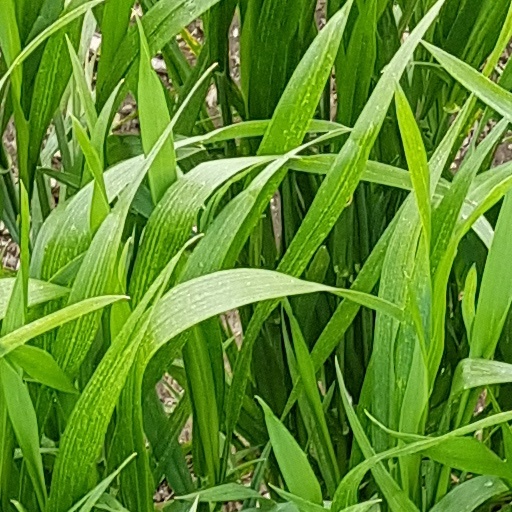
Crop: wheat